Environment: real
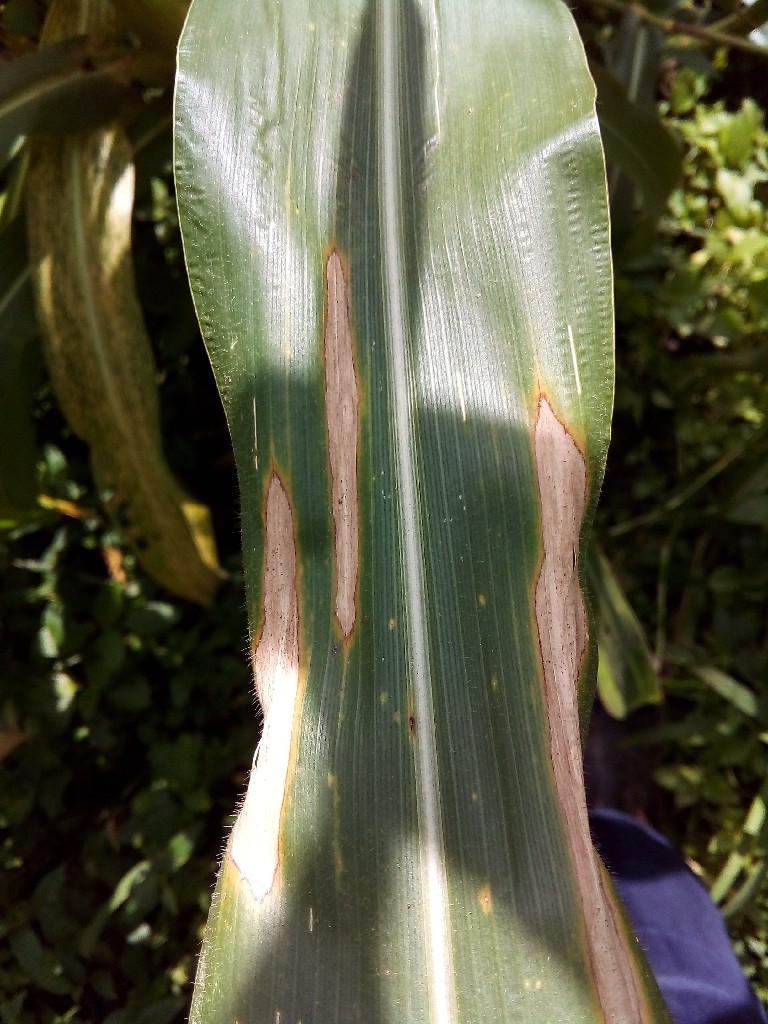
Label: northern_corn_leaf_blight